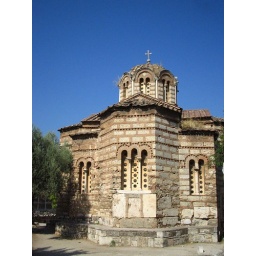
built over ruins of a bath house